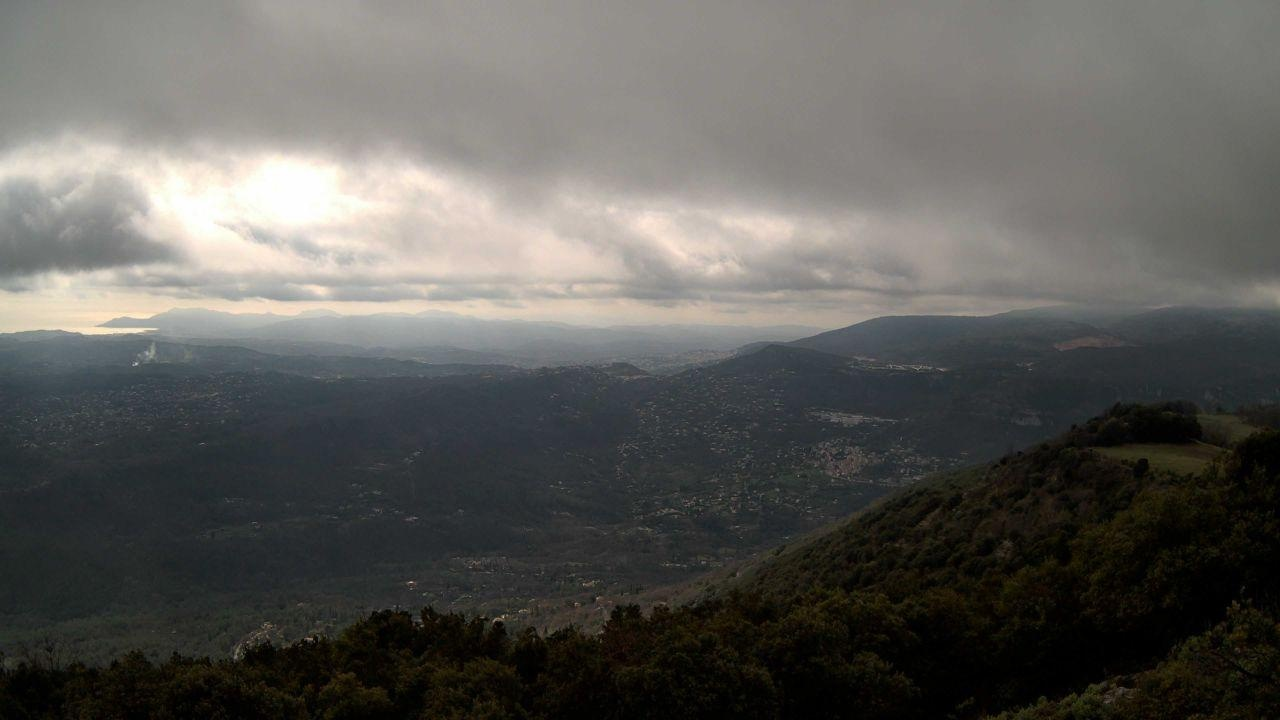
Fire: no
Smoke: yes